Question: What is the pattern of the furniture?
Tambaya: Wani irn zane ne kayan ɗaki?
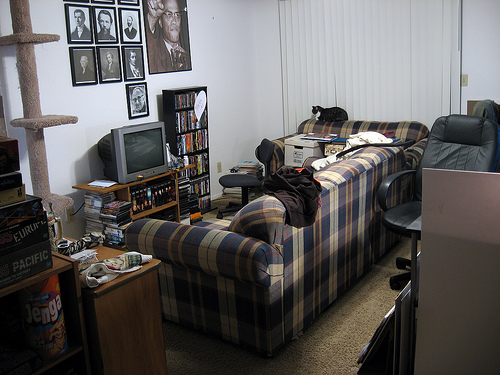
Answer: Plaid.
Amsa: Filad.